Merle Boyer

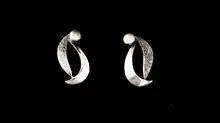
Hand-wrought Sterling Silver Earrings with Pearls, 1950s. Hatsue Higa Collection.

Boyer was born in Portland, Oregon. He graduated from Bradley Polytechnic Institute in Peoria, Illinois, where he took courses in horology, engraving and jewelry design before moving to territorial Honolulu in 1940. There he began working for C. G. Benny as a watchmaker and engraver. He studied at the Honolulu Academy of Arts School, he presented his work in Academy-sponsored shows, exhibitions and demonstrations throughout the war years.